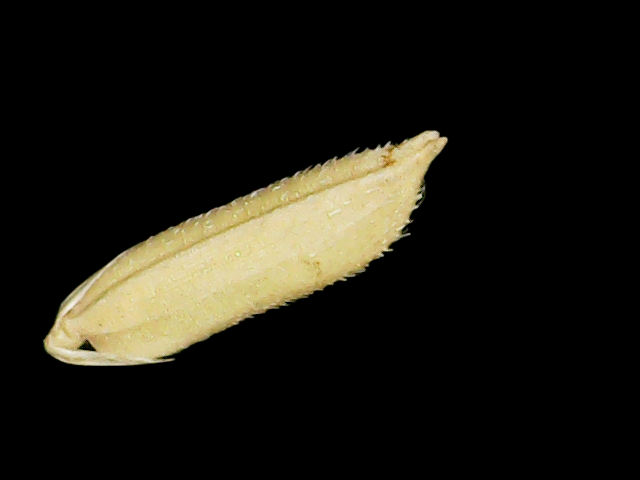
Rice variety: Binadhan07